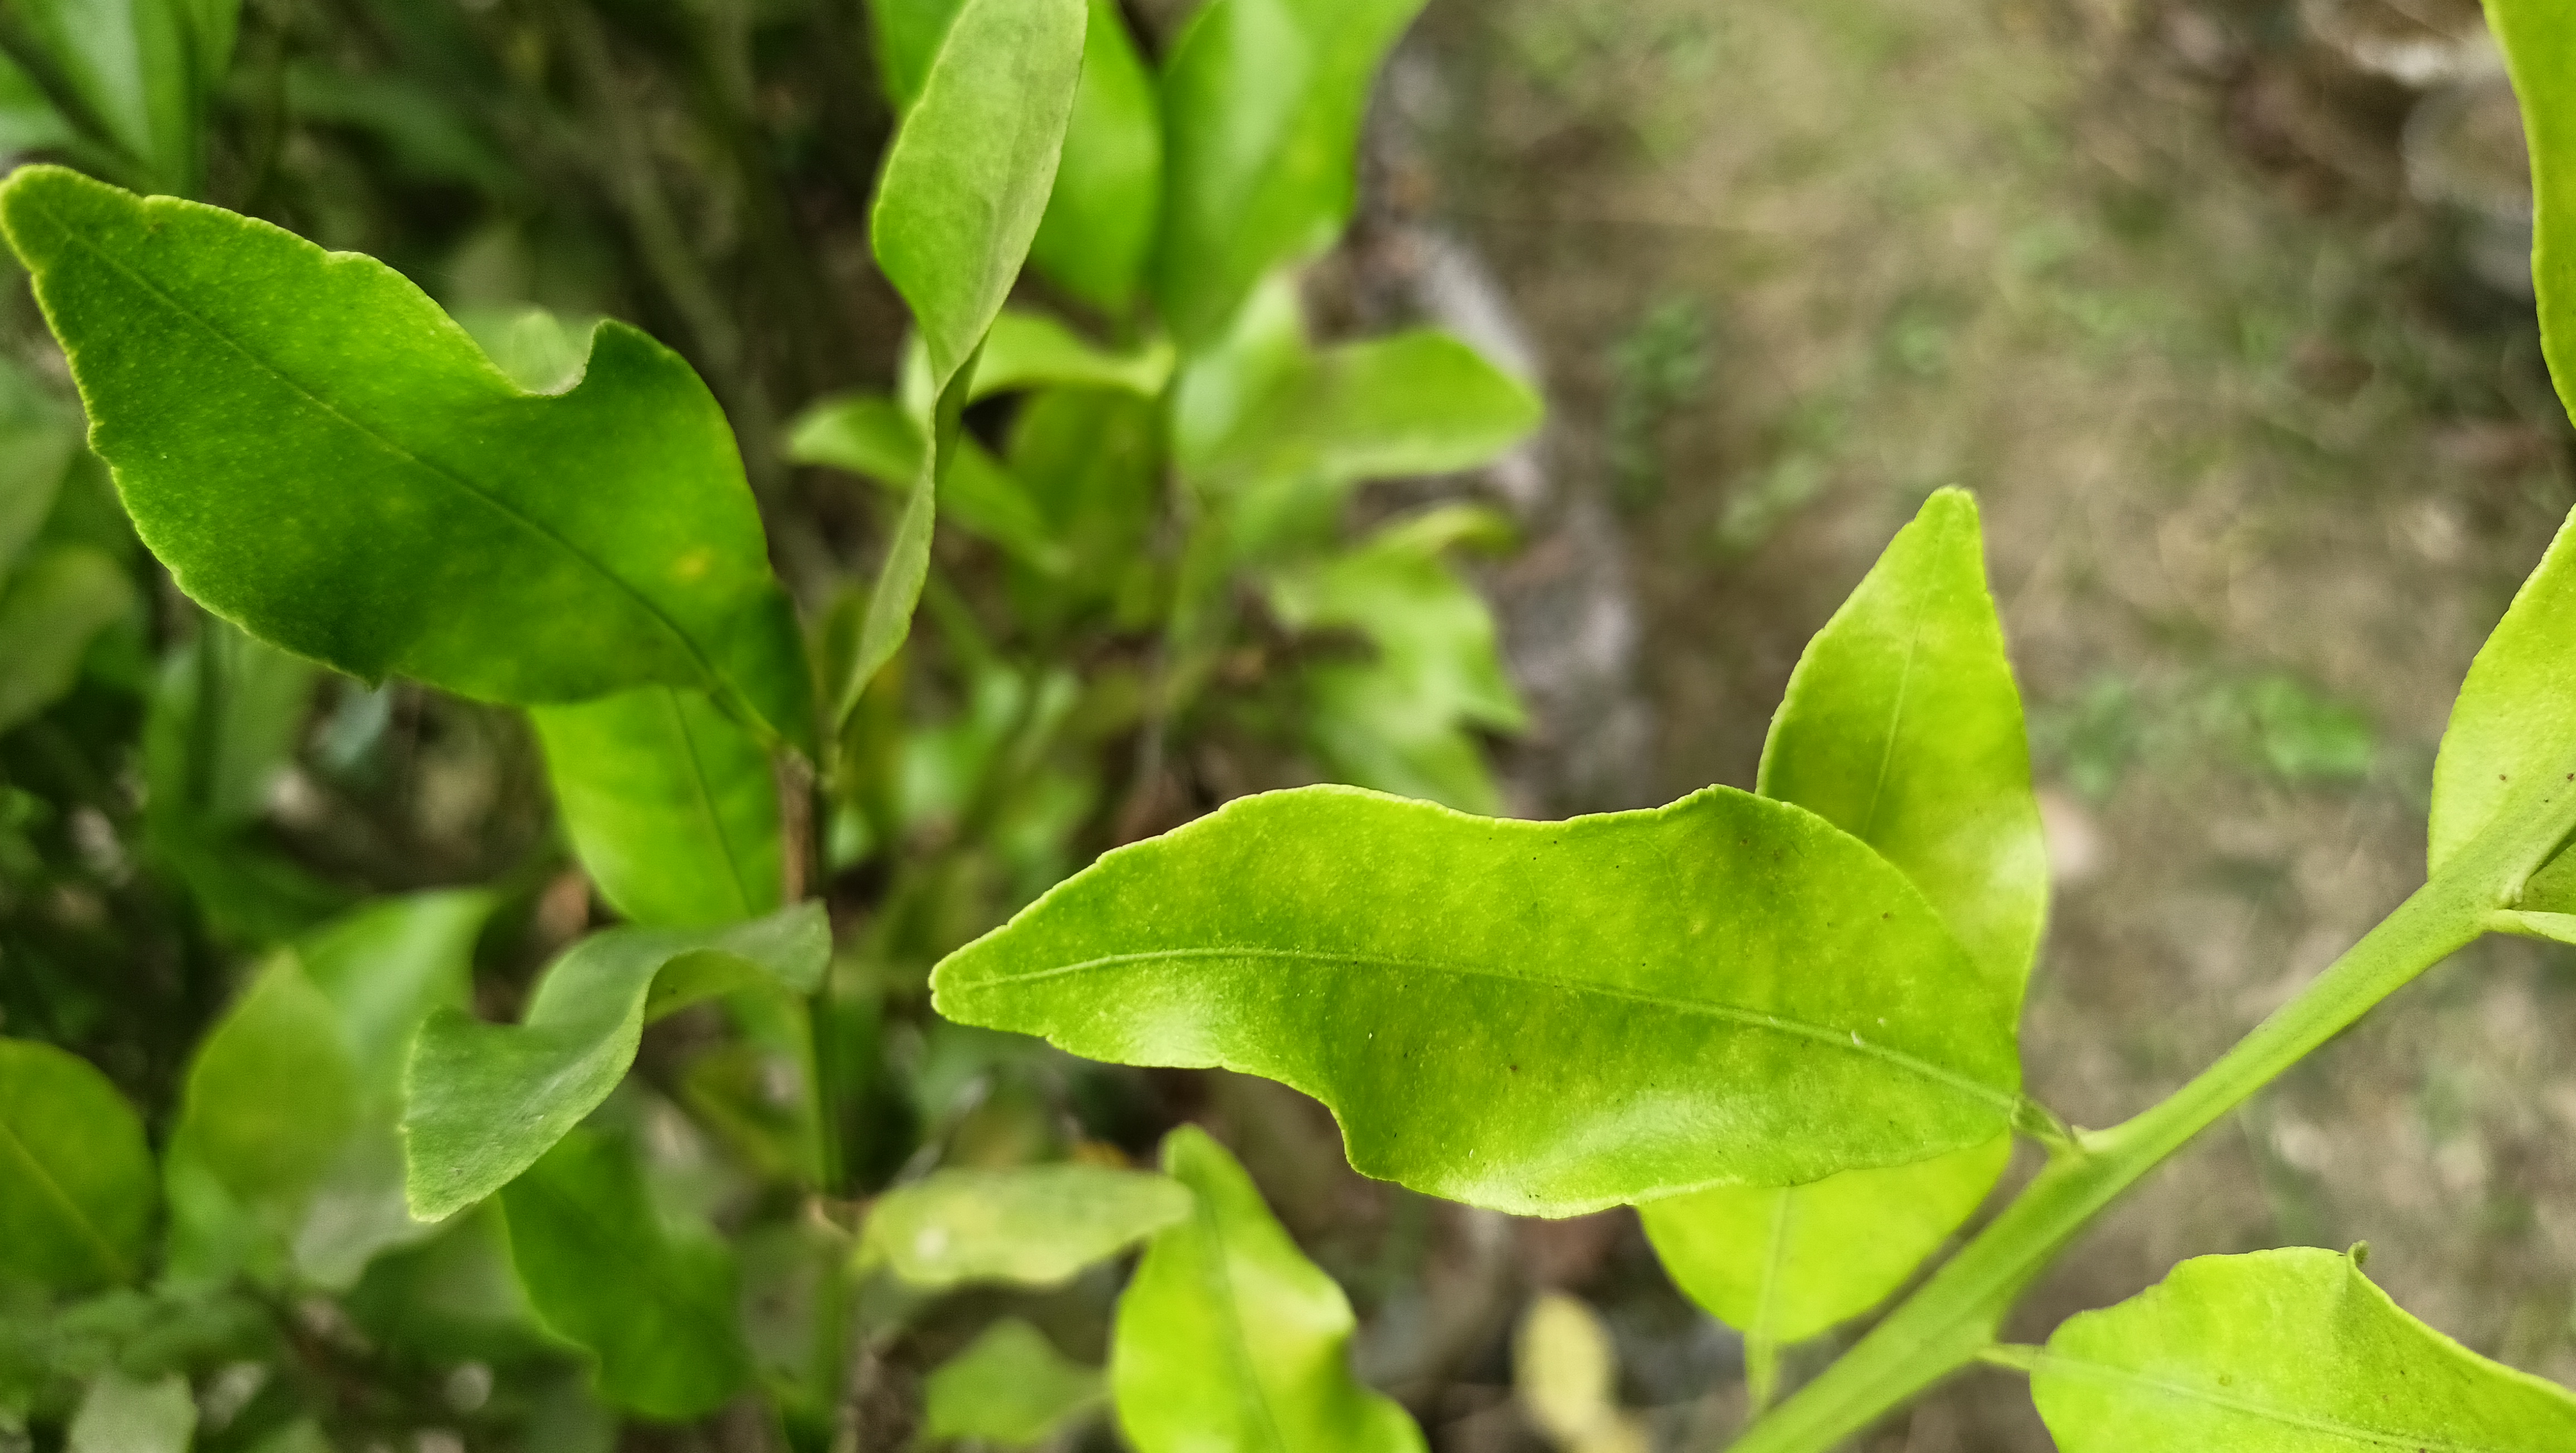
Mandarin leaf variety: Darjeling